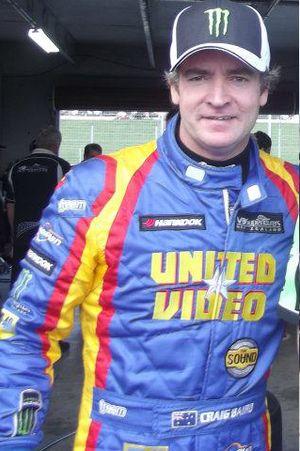
Craig Baird, né le 22 juillet 1970 à Hamilton, est un pilote automobile néo-zélandais qui a obtenu un grand nombre de victoires principalement situées en Nouvelle-Zélande et Australie.